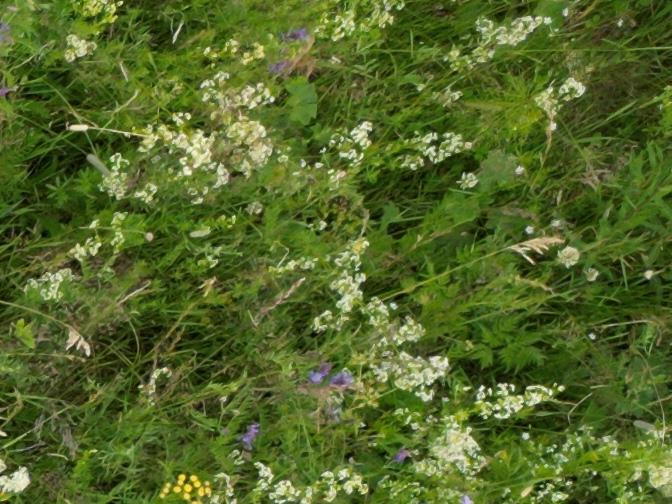
Flowers visible: yarrow flowers, yarrow flowers, yarrow flowers, yarrow flowers, yarrow flowers, yarrow flowers, yarrow flowers, yarrow flowers